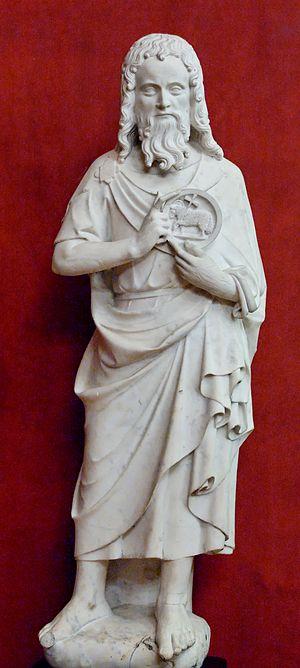
Saint Jean Baptiste. Pierre, Paris, milieu du XIVe siècle.